40th Anti-Aircraft Brigade (United Kingdom)

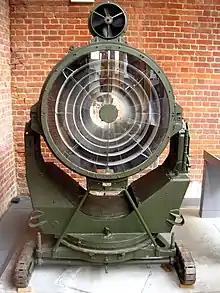
90 cm 'Projector Anti-Aircraft', displayed at Fort Nelson, Portsmouth

While the brigade was forming the TA's AA units had been mobilised on 23 September 1938 during the Munich Crisis, with units manning their emergency positions within 24 hours, even though many did not yet have their full complement of men or equipment. The emergency lasted three weeks, and they were stood down on 13 October. In February 1939 the existing AA defences came under the control of a new Anti-Aircraft Command. In June, as the international situation worsened, a partial mobilisation of the TA was begun in a process known as 'couverture', whereby each AA unit did a month's tour of duty in rotation to man selected AA gun and searchlight positions. On 24 August, ahead of the declaration of war, AA Command was fully mobilised at its war stations.